Rumbling Bridge

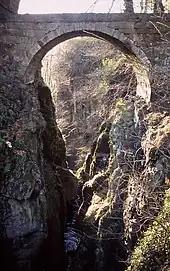
The lower bridge, above the deep narrow gorge which causes the rumble

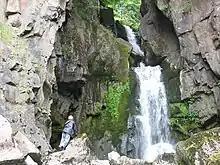
Cauldron Linn

The "lower" bridge, without parapets, was built in 1713 by William Gray, a mason from Saline. It is long, wide, and above the average water level.